Howard Hampton

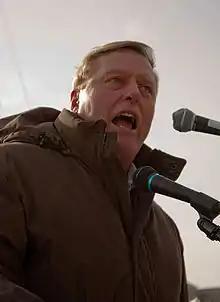
Howard Hampton at Queen's Park addressing CUPE 3903 members protesting against back to work legislation during a York University strike

After Rae retired from provincial politics, Hampton became the leader of the NDP on June 22, 1996, beating Frances Lankin, who was seen as a Rae ally and whom many had considered the front-runner, on the third ballot. Leadership candidate Peter Kormos and his support generally went to Hampton rather than Lankin, which was seen as important to Hampton's victory. Tony Silipo also ran for the leadership and would become Hampton's Deputy Leader until 1999.